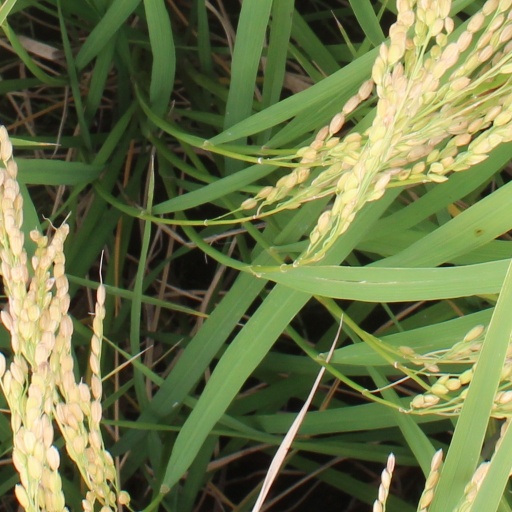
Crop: rice